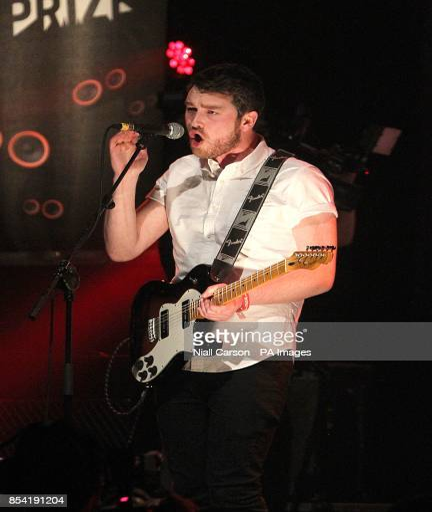
person perform live during award